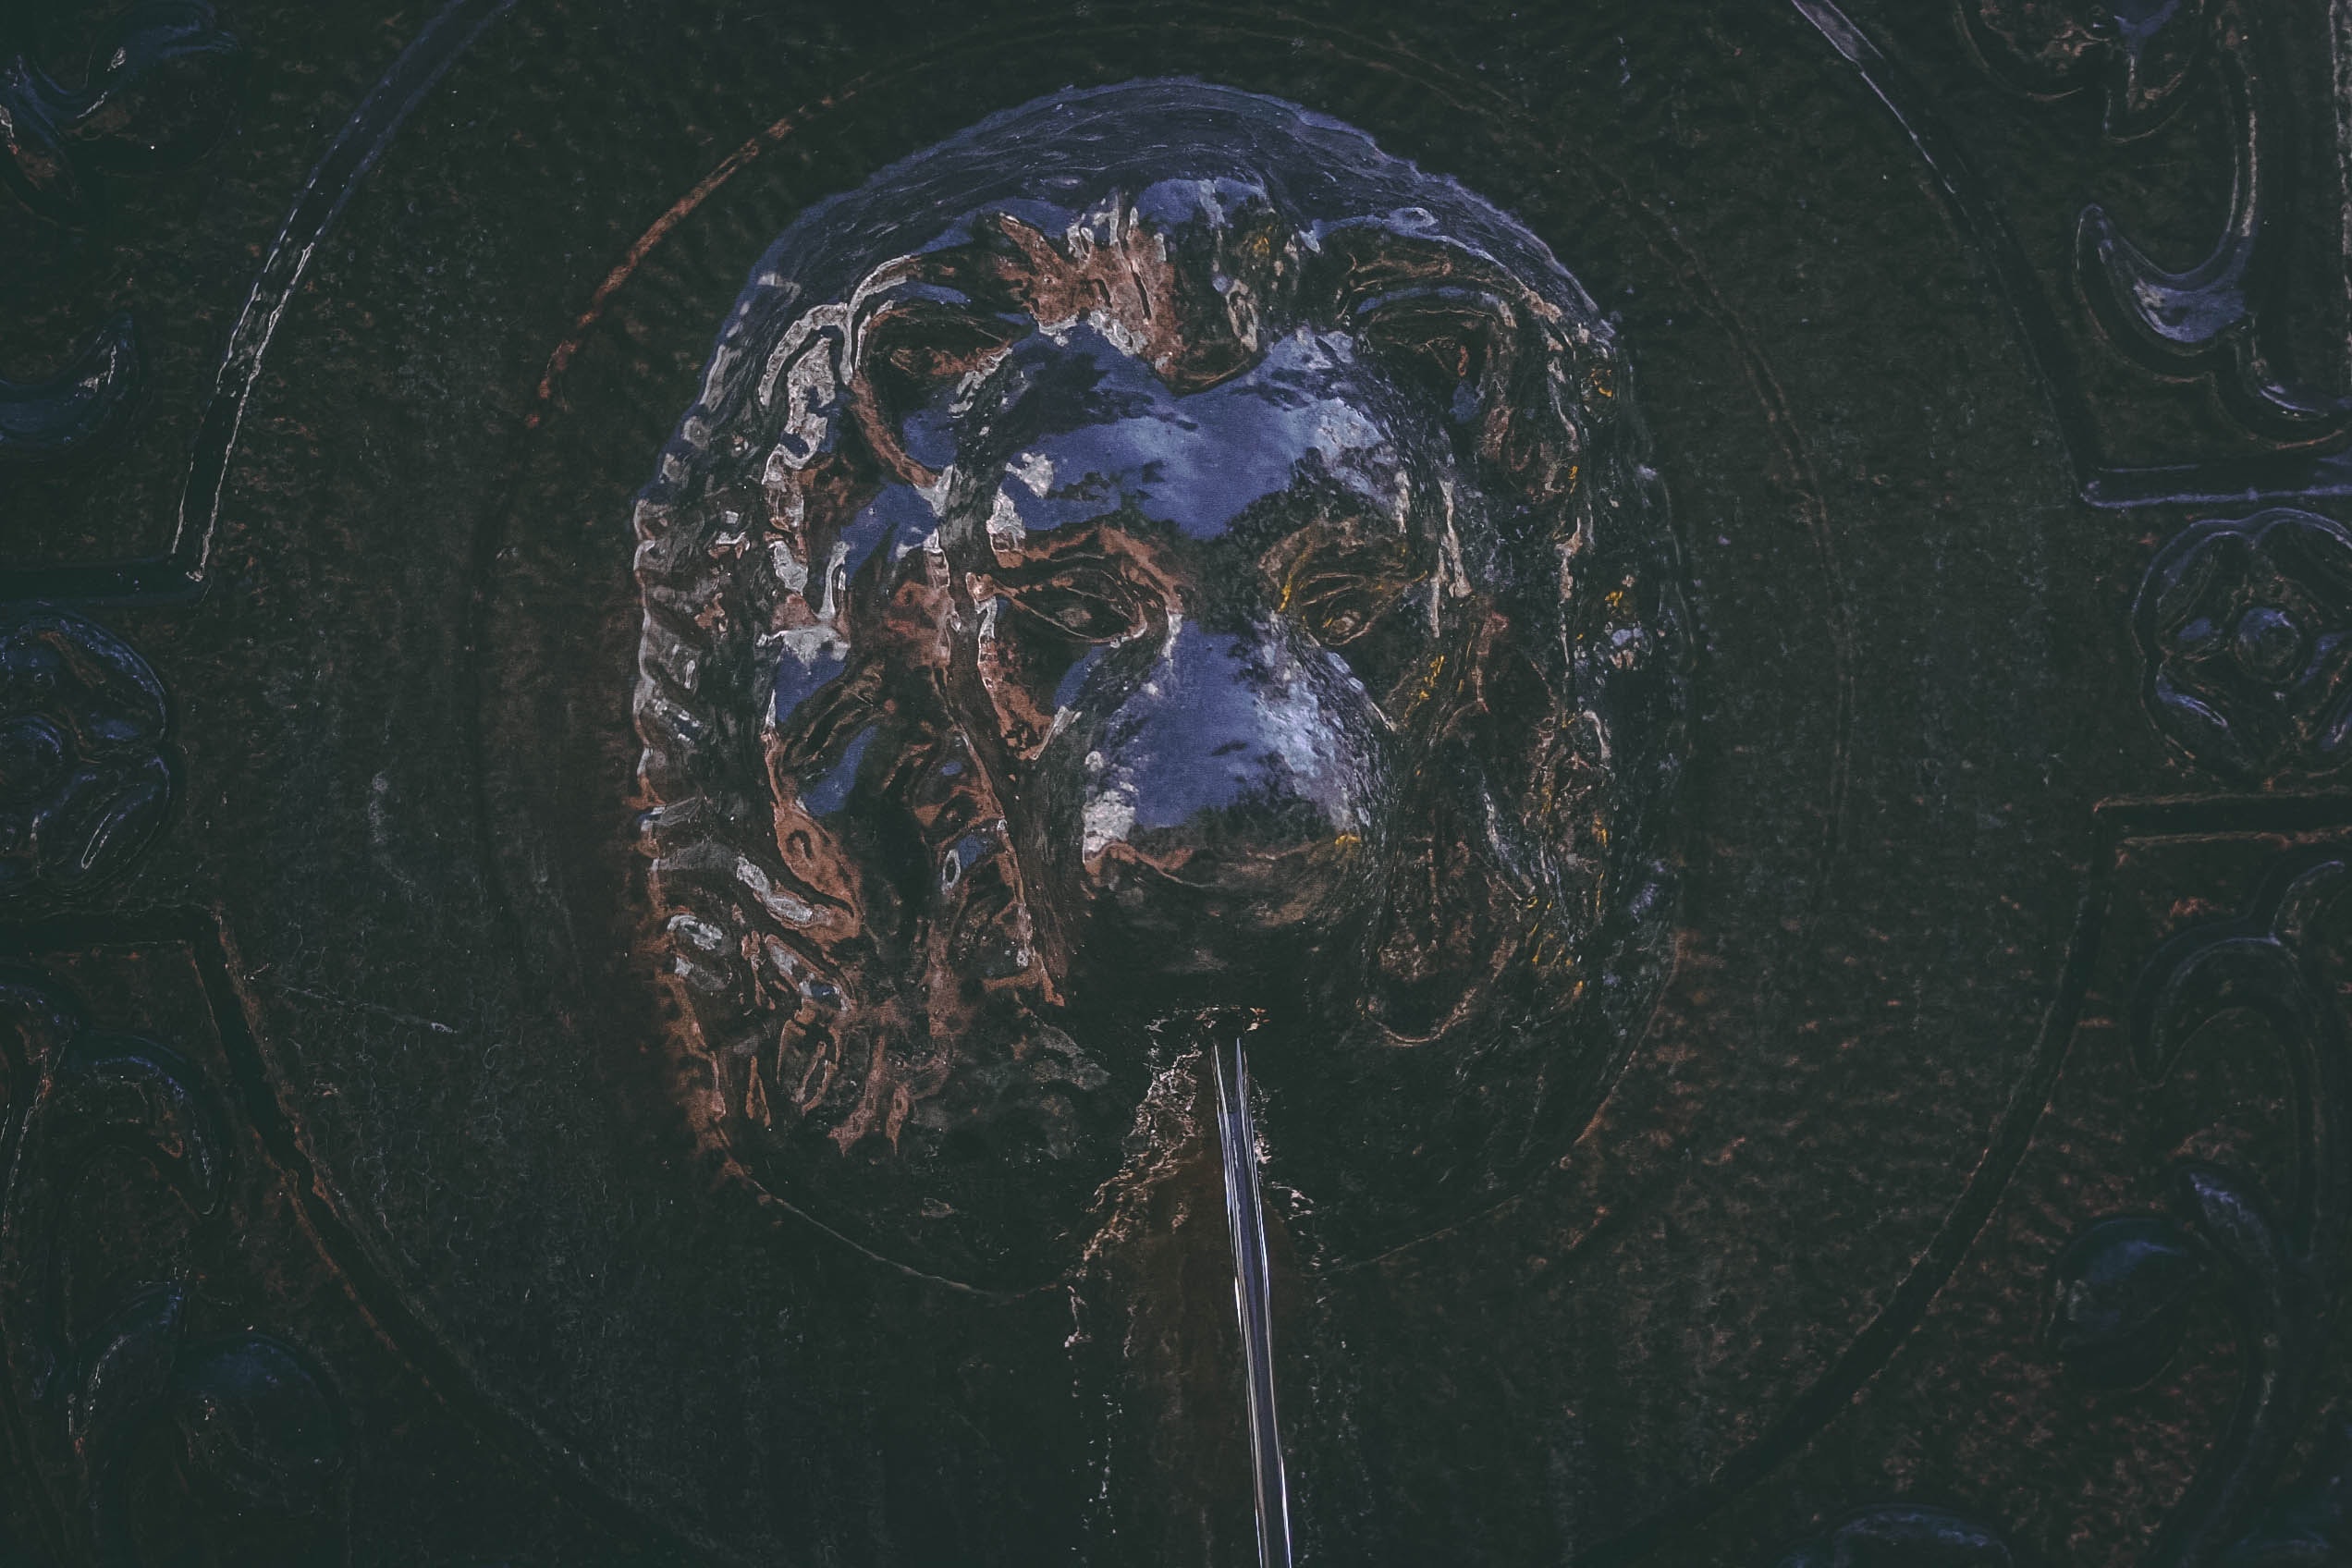
earth, art, world